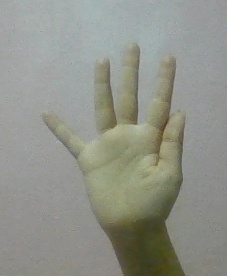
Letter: sheen